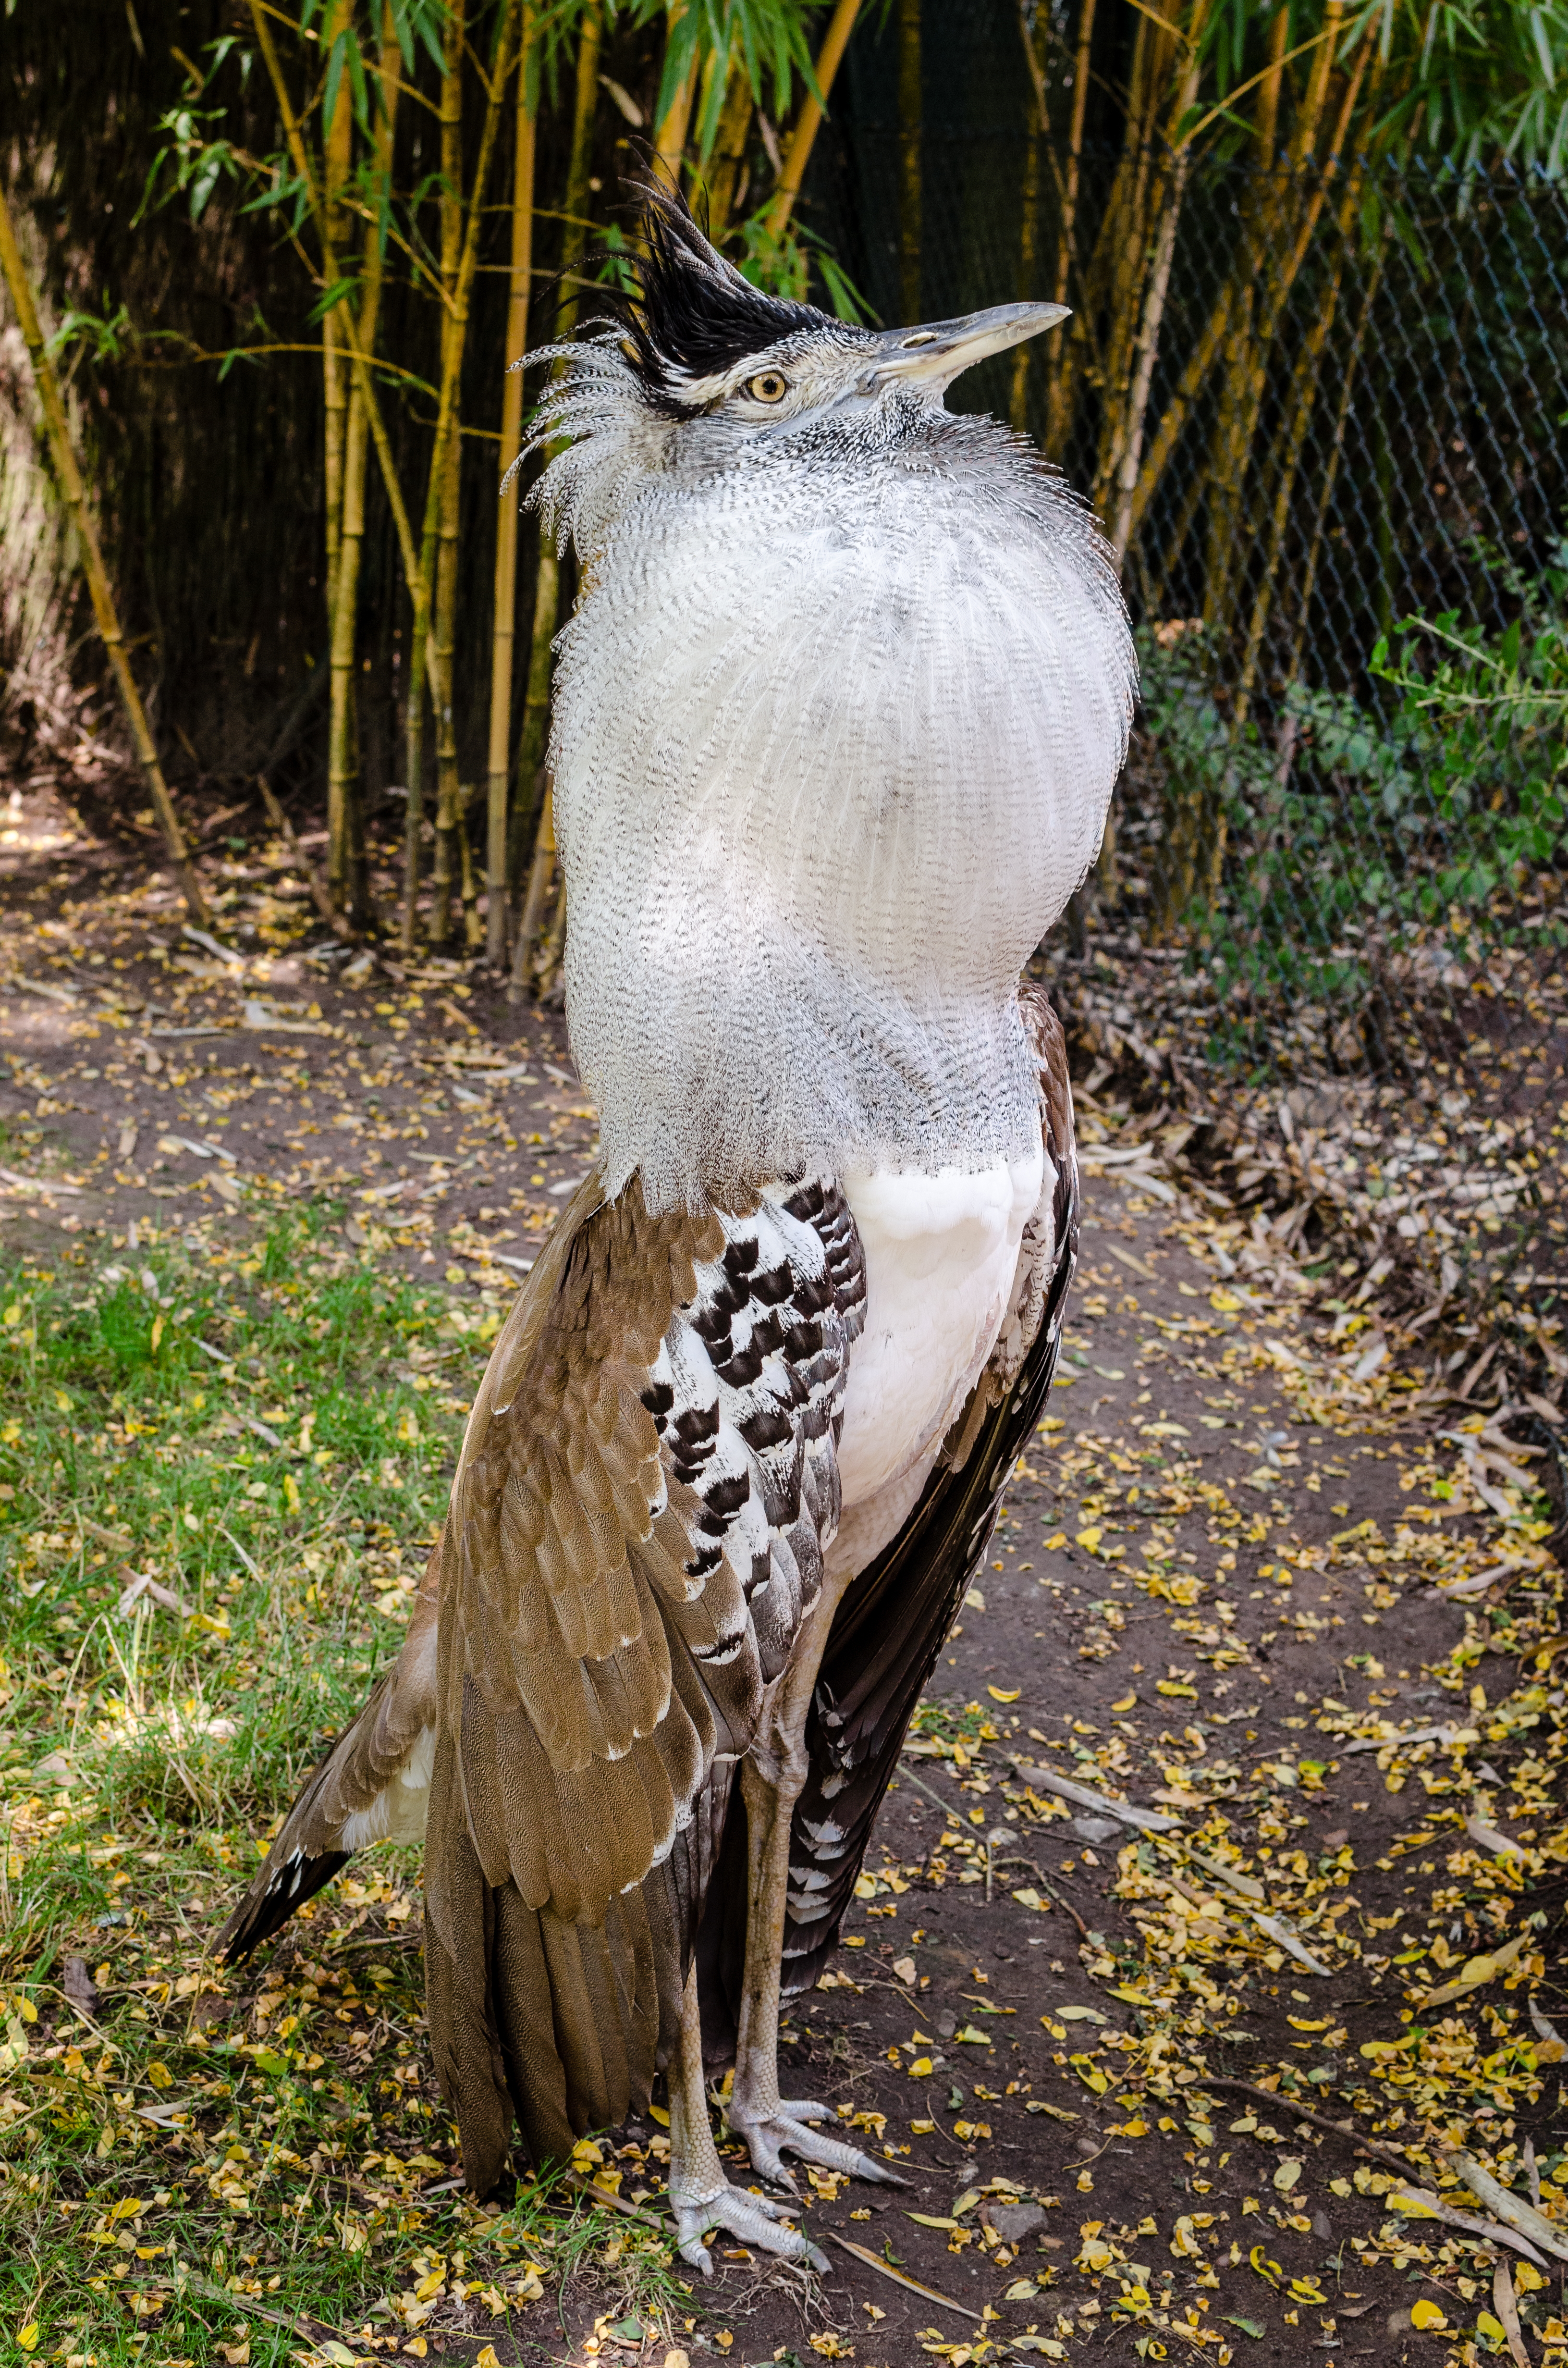
bird, wildlife, zoo, beak, fauna